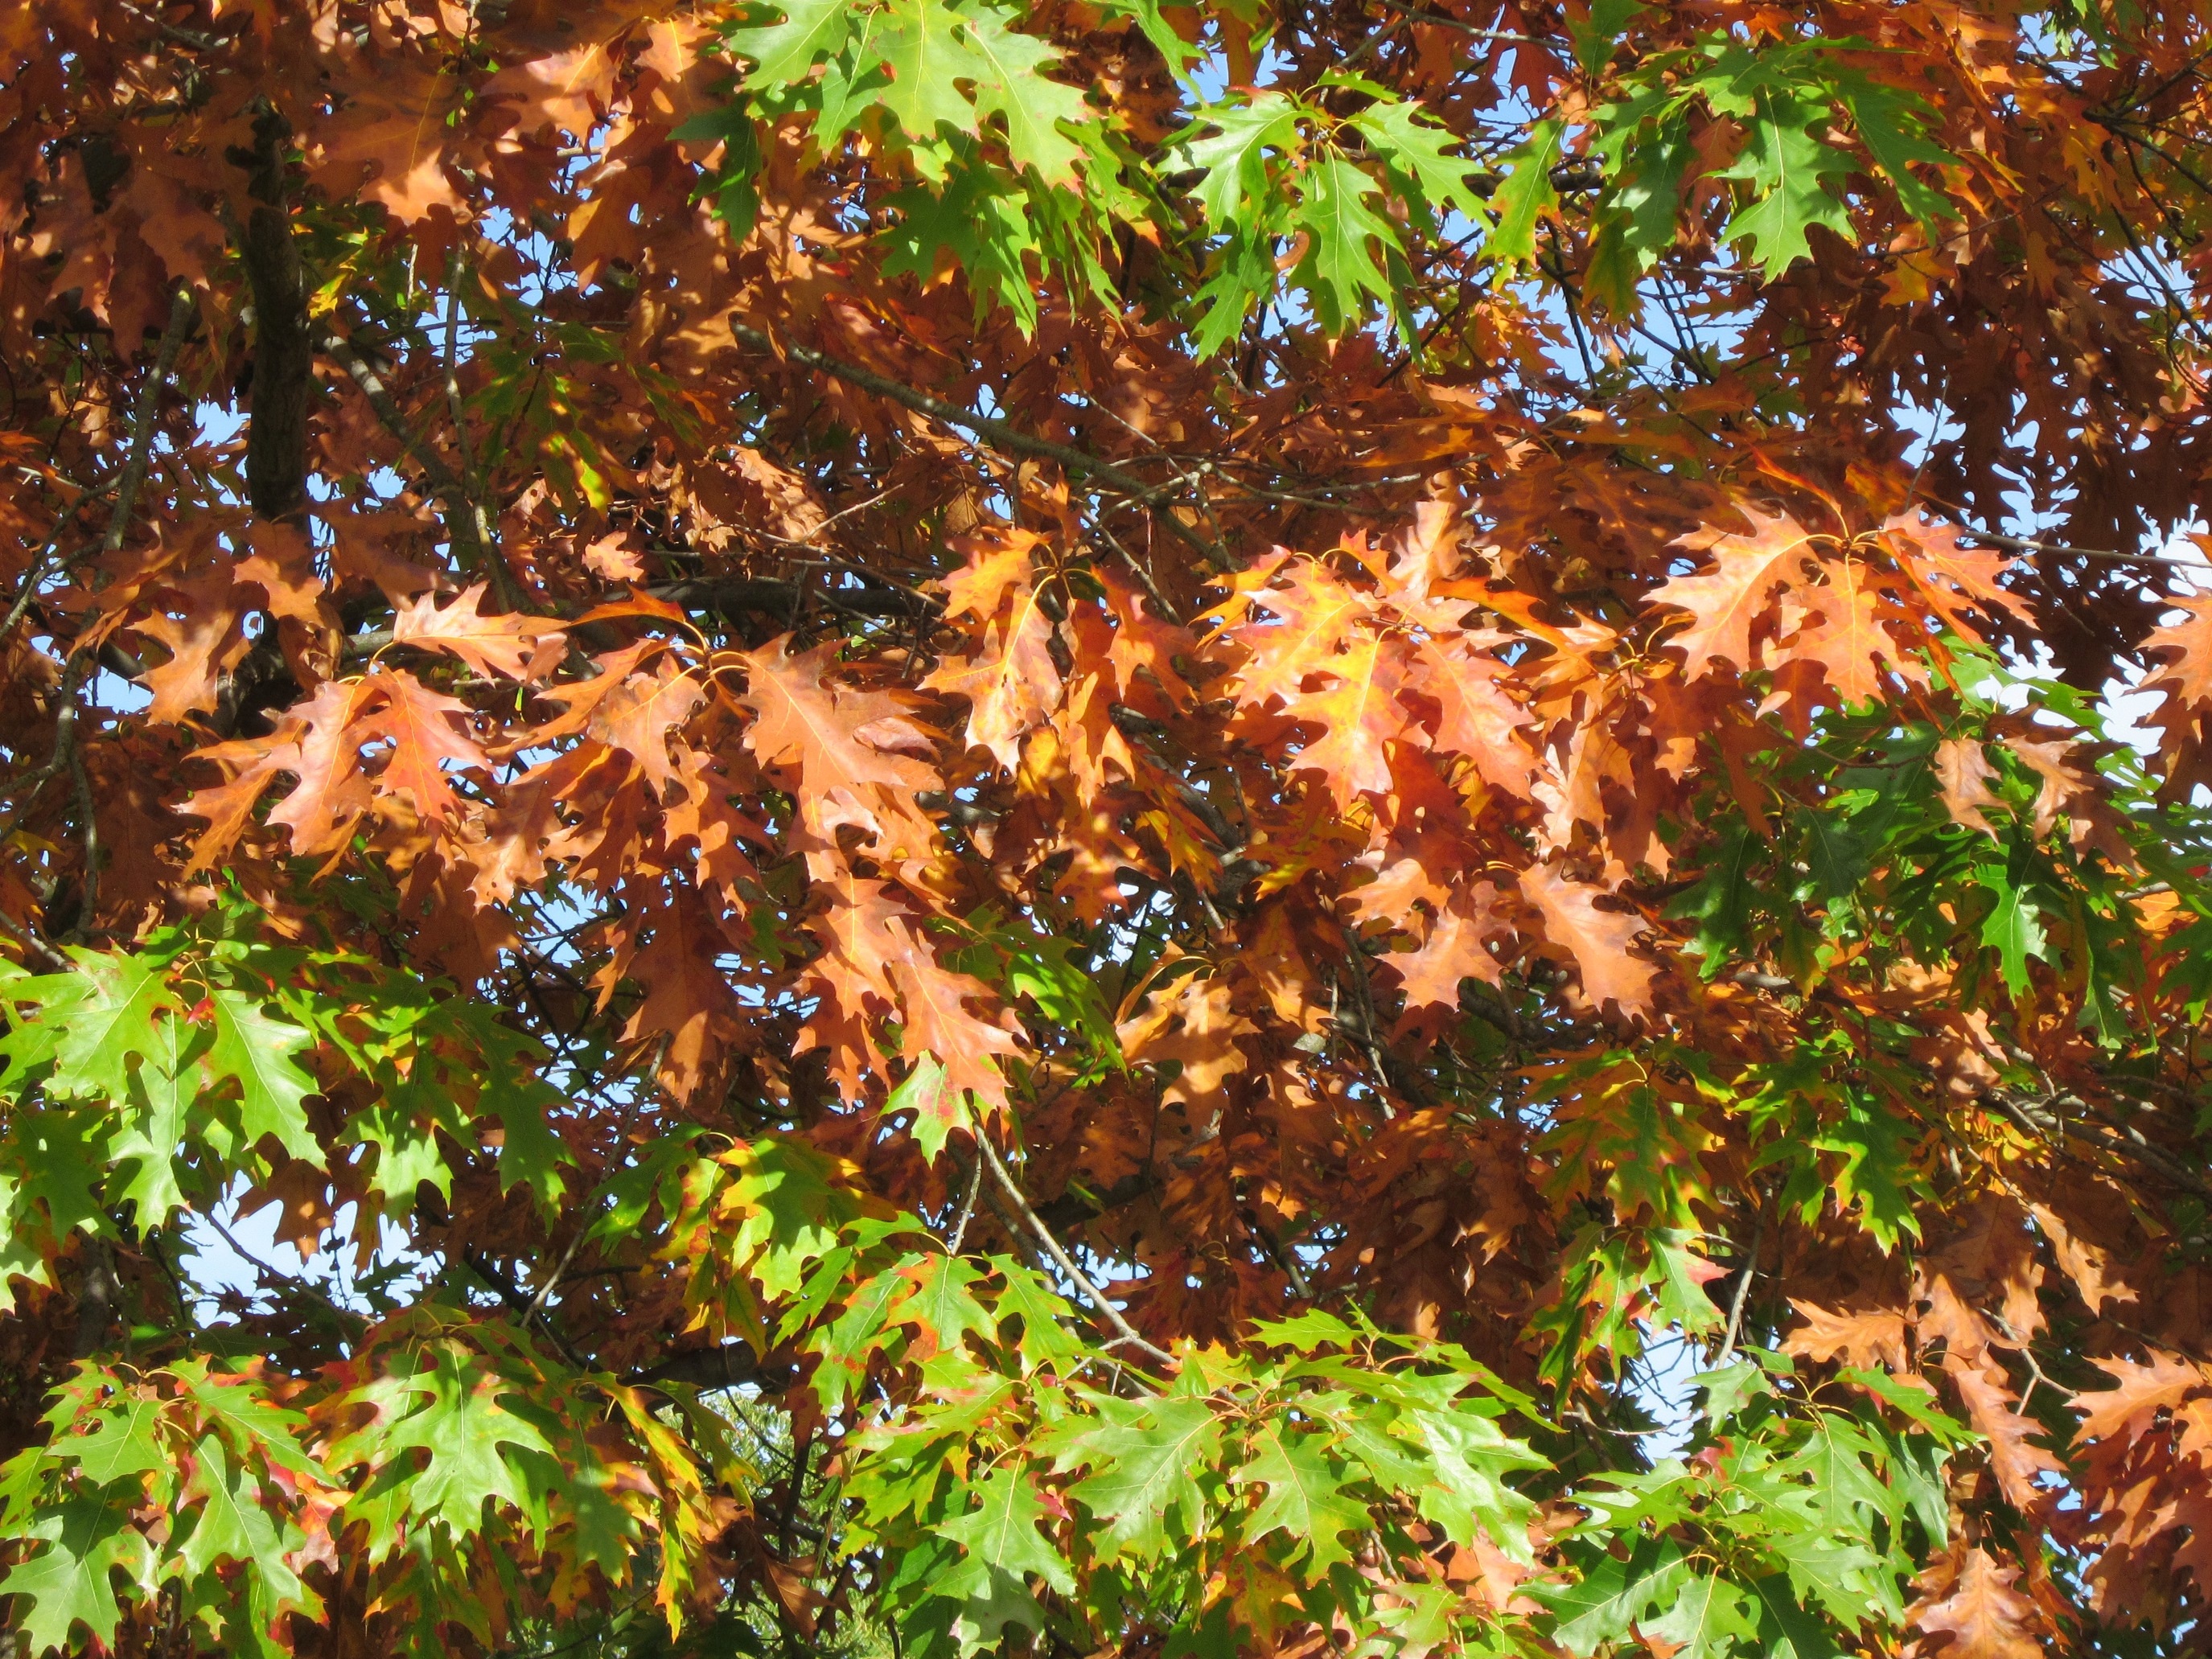
tree, branch, plant, leaf, foliage, produce, autumn, botany, flora, season, maple tree, leaves, deciduous, species, flowering plant, quercus rubra, northern red oak, champion oak, woody plant, land plant